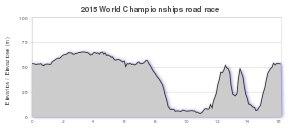
La course en ligne féminine des juniors aux championnats du monde de cyclisme sur route 2015 a eu lieu le 25 septembre 2015 à Richmond, aux États-Unis. L'épreuve disputée sur 64,8 km, est réservée aux coureuses nées en 1997 et 1998.
La course en ligne féminine des championnats du monde de cyclisme sur route 2015 a lieu le 26 septembre 2015 à Richmond, aux États-Unis.
La course en ligne masculine des championnats du monde de cyclisme sur route 2015 a lieu le 27 septembre 2015 dans la région de Richmond, aux États-Unis. Le parcours est tracé sur 261,4 kilomètres.